Hermann Merxmüller

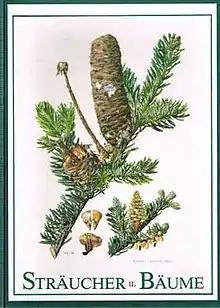

Hermann Merxmüller (30 August 1920 Munich – 8 February 1988) was a German botanist and taxonomist.